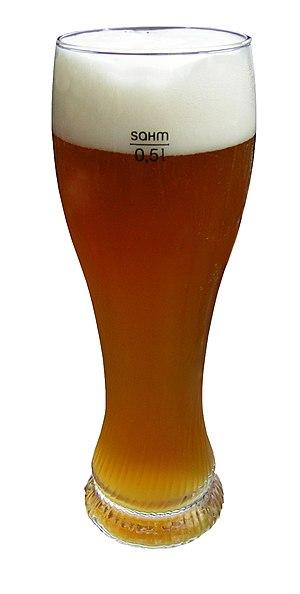
On appelle verre à bière tout récipient destiné à boire de la bière.